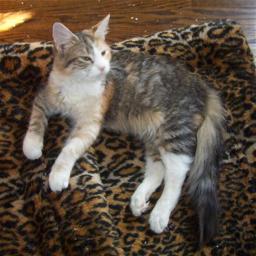
Animal: cats